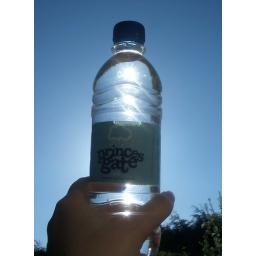
catching sunbeams in a bottle of cloud tears at the prince's gate